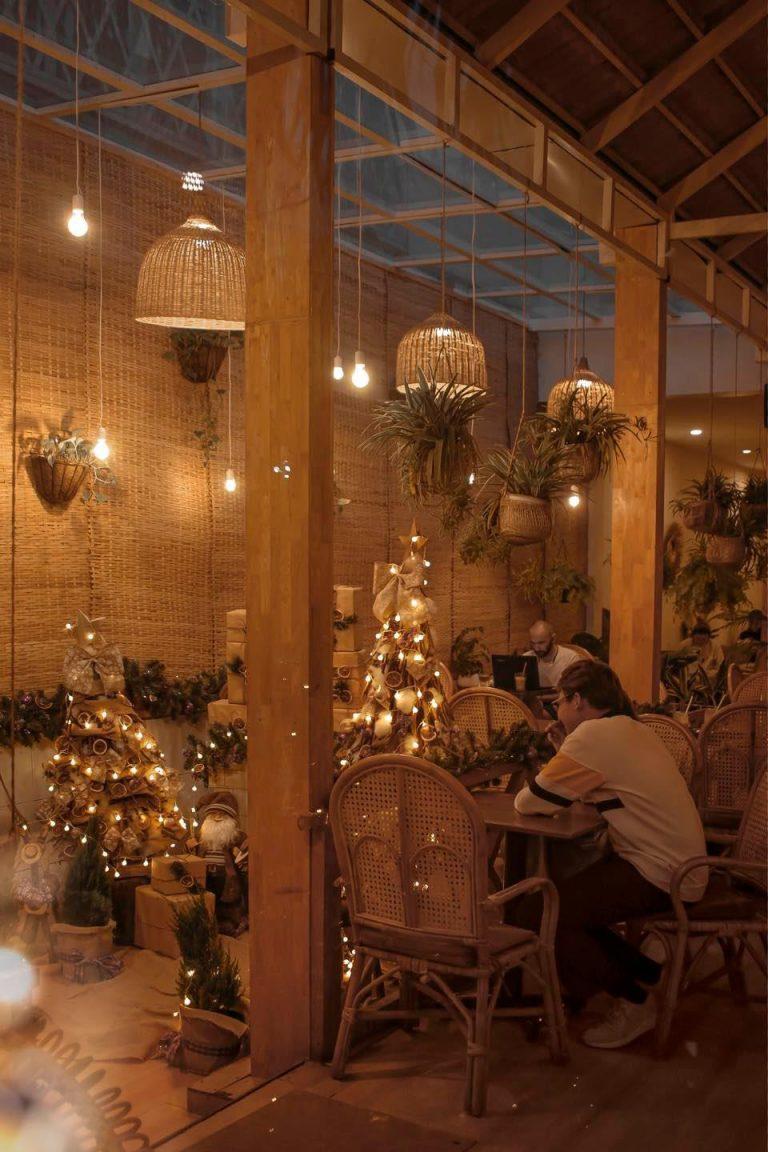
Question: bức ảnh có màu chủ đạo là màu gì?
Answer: màu vàng